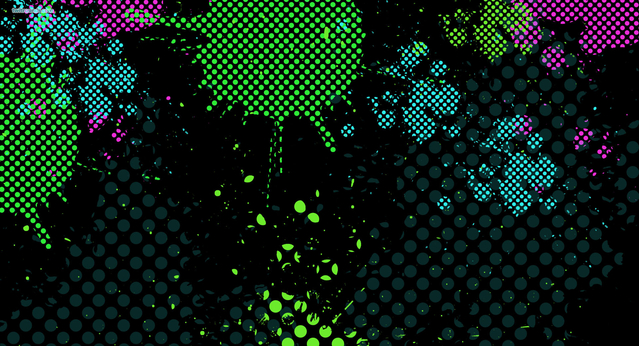
Texture: dotted